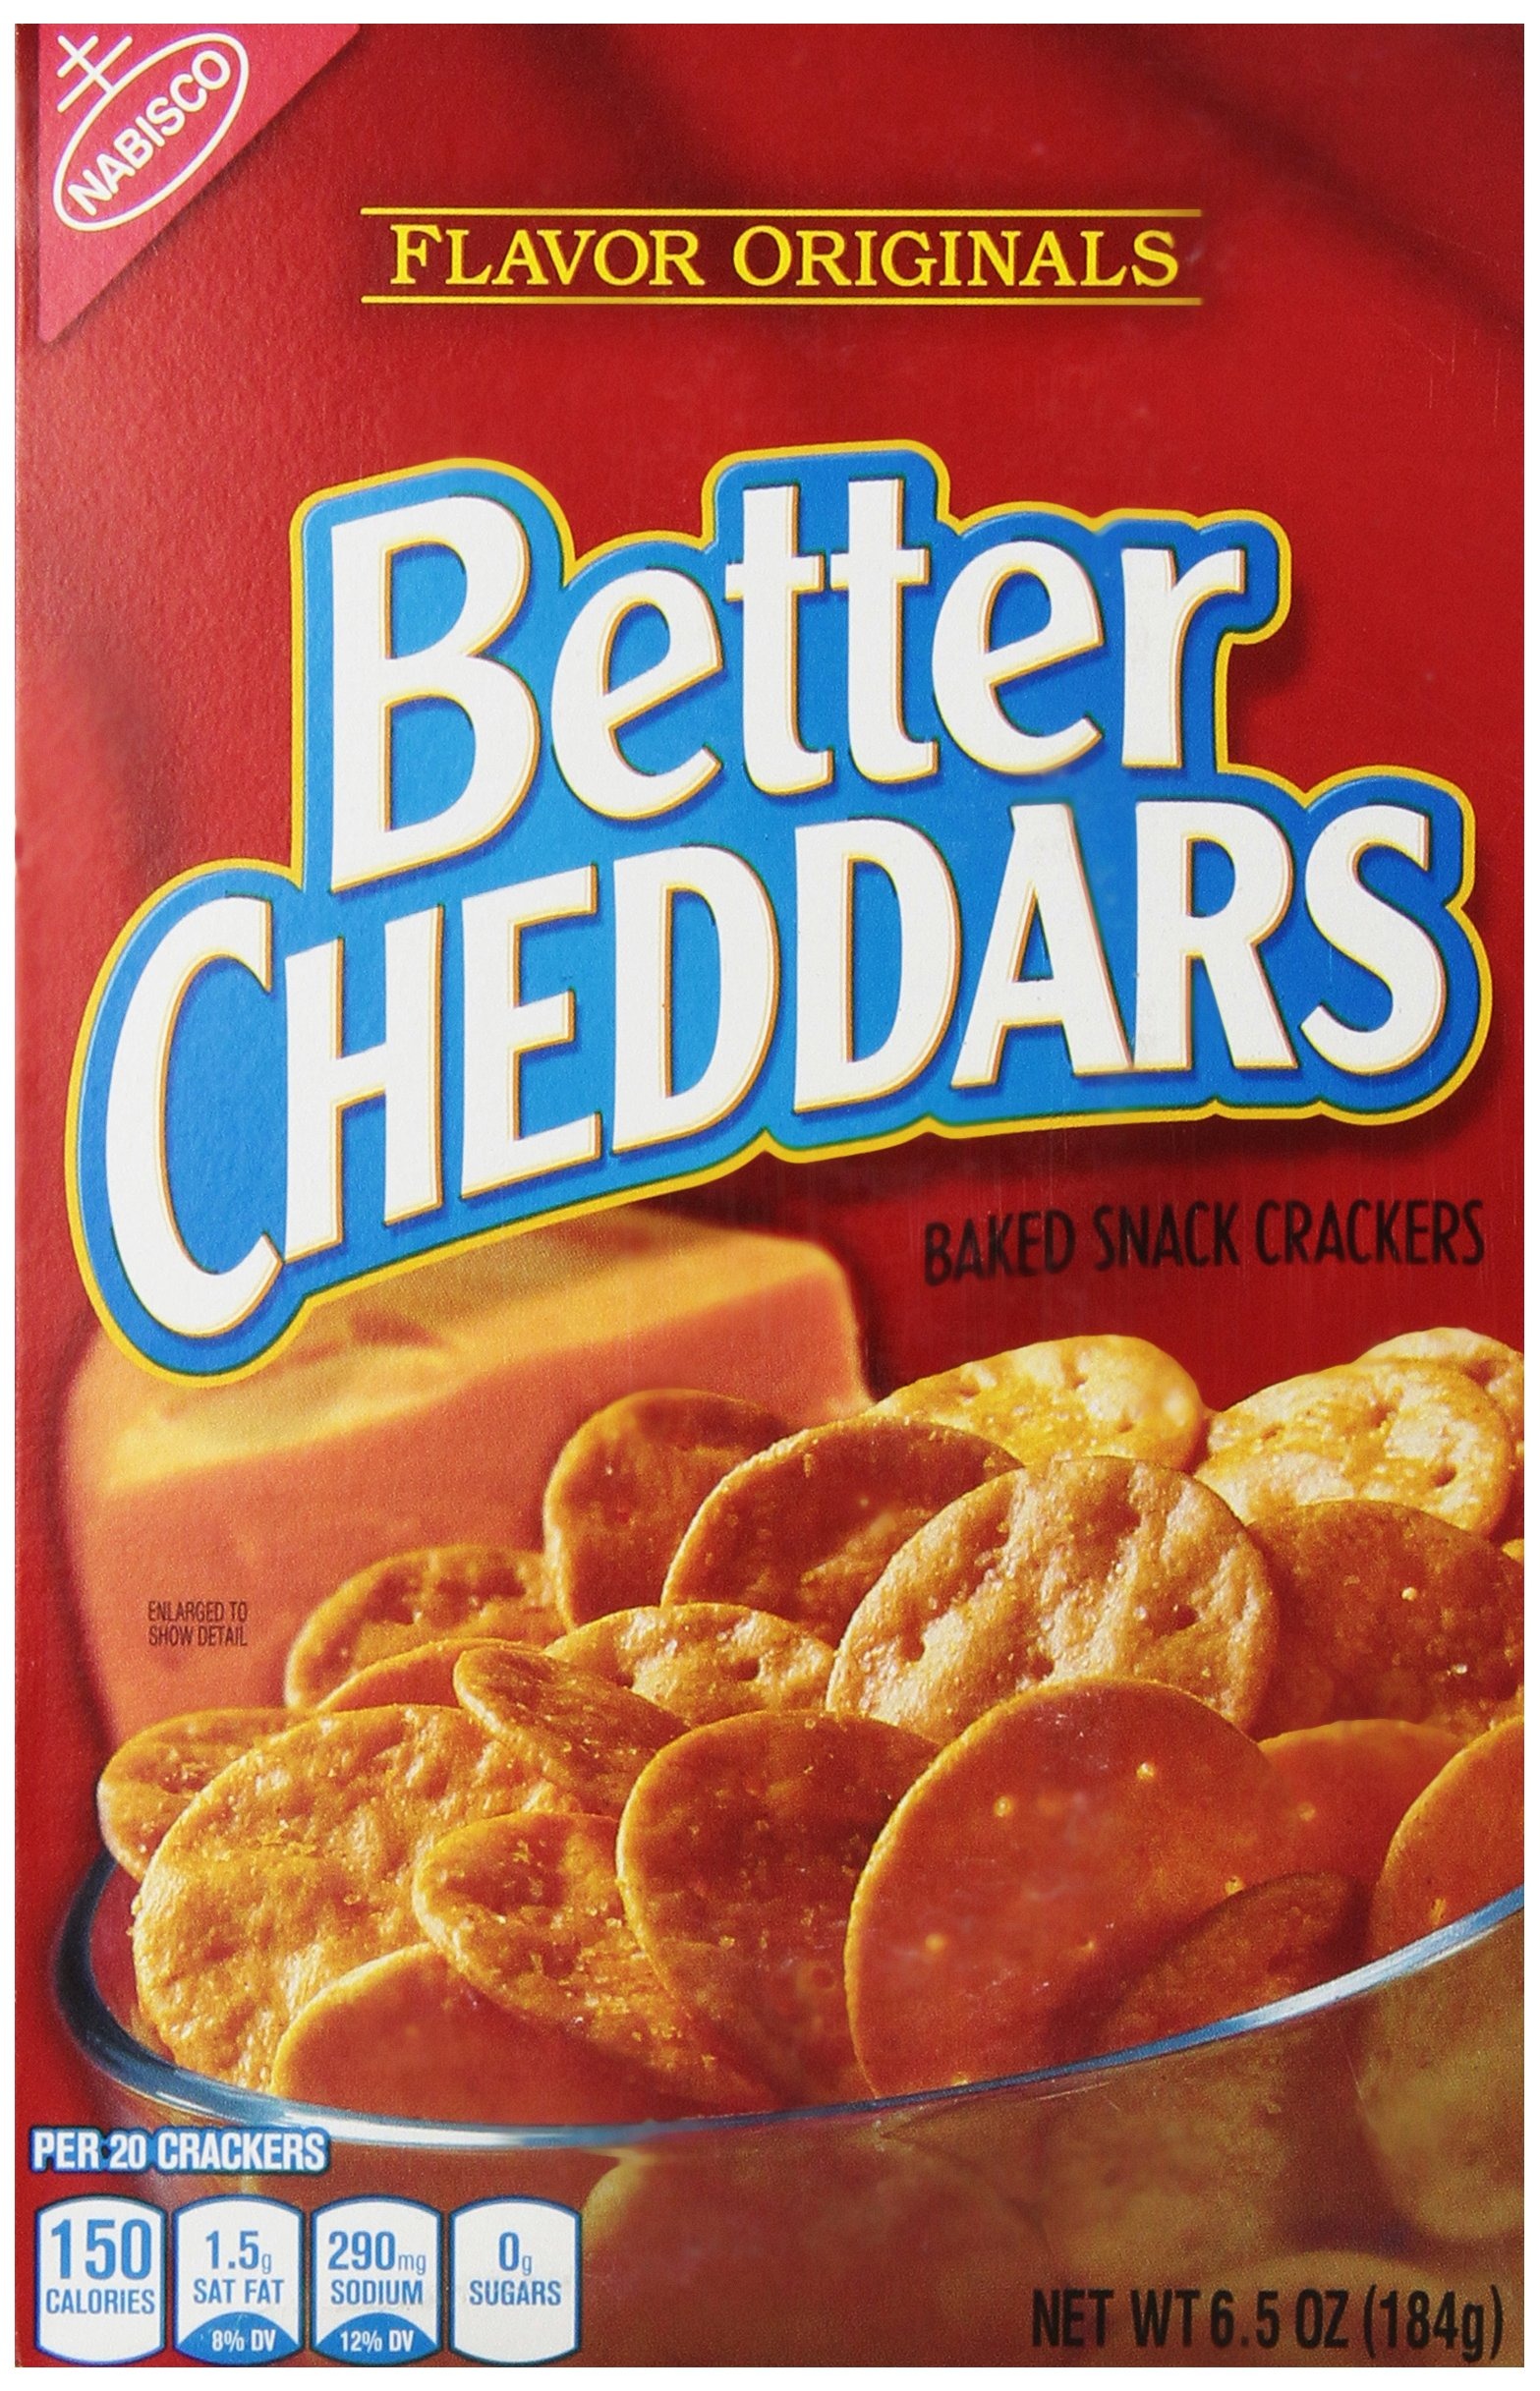
Item Name: Nabisco Better Cheddars Baked Snack Crackers, 6.5 Ounce
Bullet Point 1: Nabisco
Bullet Point 2: Better Cheddars
Bullet Point 3: Original Flavors
Bullet Point 4: 6.5oz Box
Bullet Point 5: Pack of 1
Product Description: Nabisco, Better Cheddars, Flavor Originals, 6.5oz Box
Value: 6.5
Unit: Ounce

Price: 3.555